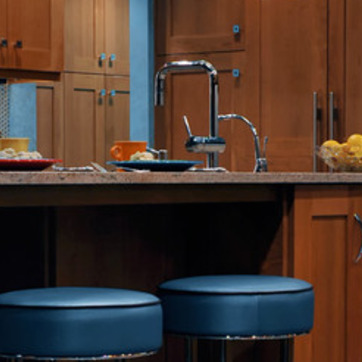
Material: polishedstone